Jerome Flynn

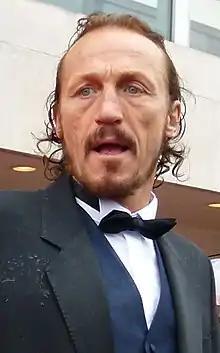
Flynn at the 2013 BAFTA TV Awards

Jerome Patrick Flynn (born 16 March 1963) is an English actor and singer. He is best known for his role as Bronn in the HBO fantasy series "Game of Thrones" (2011–19). His other roles include Paddy Garvey of the King's Fusiliers in the ITV series "Soldier Soldier" (1991–95), Bennet Drake in the BBC mystery series "Ripper Street" (2012–16), Hector in the "Black Mirror" episode Shut Up and Dance (2016), Banner Creighton in the Paramount+ western series "1923" (2022–25) and Boris Oliver in "" (2025).